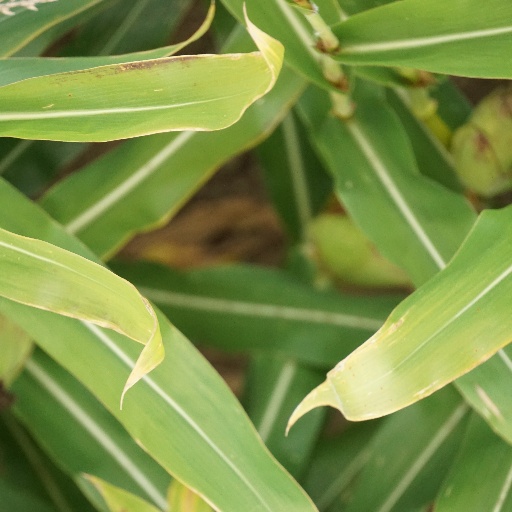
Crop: maize; corn